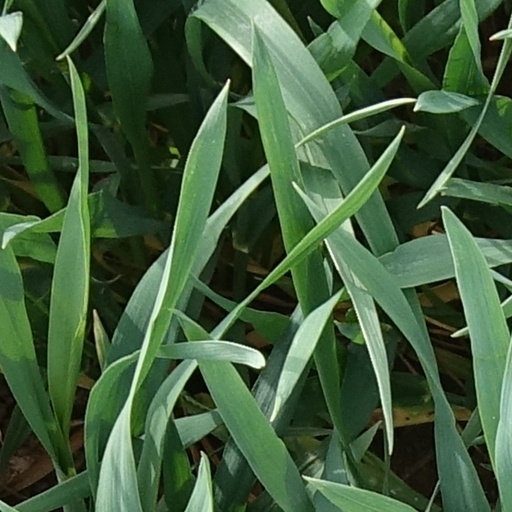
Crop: wheat